Léonce (actor)

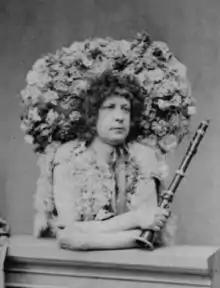
Léonce at the Théâtre des Bouffes-Parisiens, as Aristée, in "Orphée aux enfers"

Édouard-Théodore Nicole (c. 1823 – 19 February 1900), known as Léonce, was a 19th-century French actor and singer.